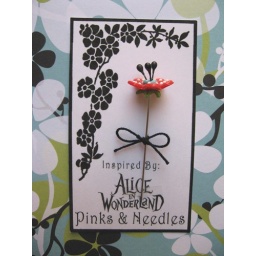
inspired by alice flower red pin topper